Fear of a Black Planet

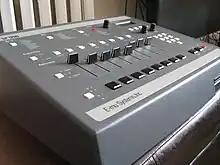
An E-mu SP-1200 drum machine and sampler, one of the devices used by The Bomb Squad for the album

To synchronize the samples, the Bomb Squad used SMPTE timecodes and arranged and overdubbed parts of backing tracks, which had been inspected by the members for snare, bass, and hi-hat sounds. Chuck D said, "Our music is all about samples in the right area, layers that pile on each other. We put loops on top of loops on top of loops, but then in the mix we cut things away." Their production was innovative, according to journalist Jeff Chang. "They're figuring out how to "jam with the samples" and to create these layers of sound," Chang said. "I don't think it's been matched since then." After the tracks were completed, the Bomb Squad began sequencing what was at first a seemingly discontinuous album, amid internal disputes. Final mixing took place at Greene St. Recording and lasted until February 1990. According to Sadler, "a lot of people were like, 'Wow, it's a brilliant album'. But it really shoulda been much better. If we had more time and we didn't have to deal with the situation of nobody talking".